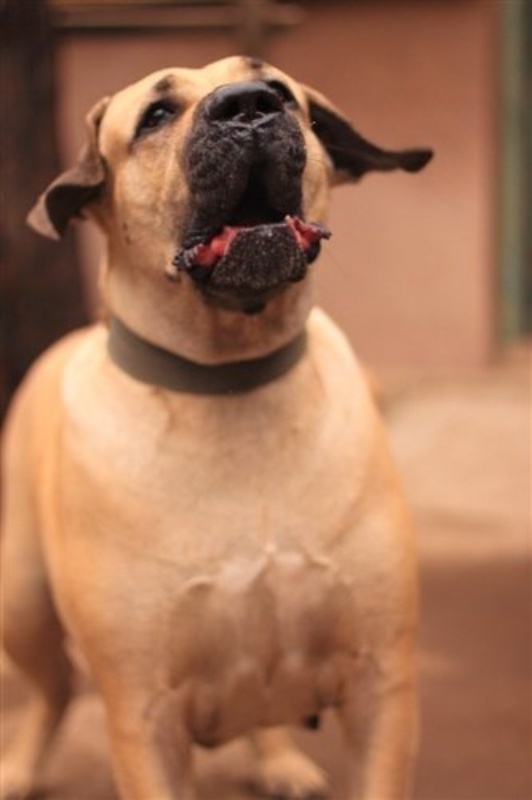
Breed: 220-n000032-Fila_Braziliero